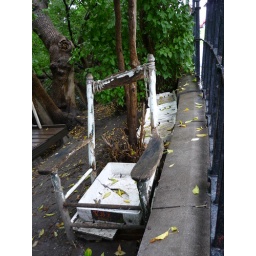
Old chair near car house